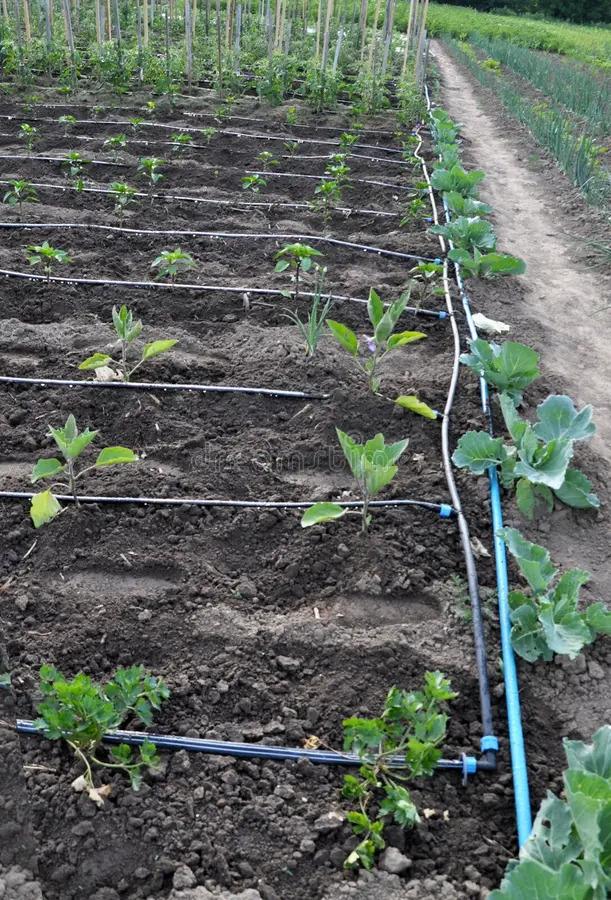
Shamba limepandwa kwa mpangilio wa kuvutia. Mistari ya mboga changa imewekwa bomba nyeusi ya umwagiliaji wa matone maji yakipelekwa moja kwa moja kwenye mizizi ya kila mmea. Kabichi zinaonekana zikiwa na majani yenye afya . Vito za mbao ambazo zimesimama nyuma zikitazamia kuunga mkono mimea mirefu.